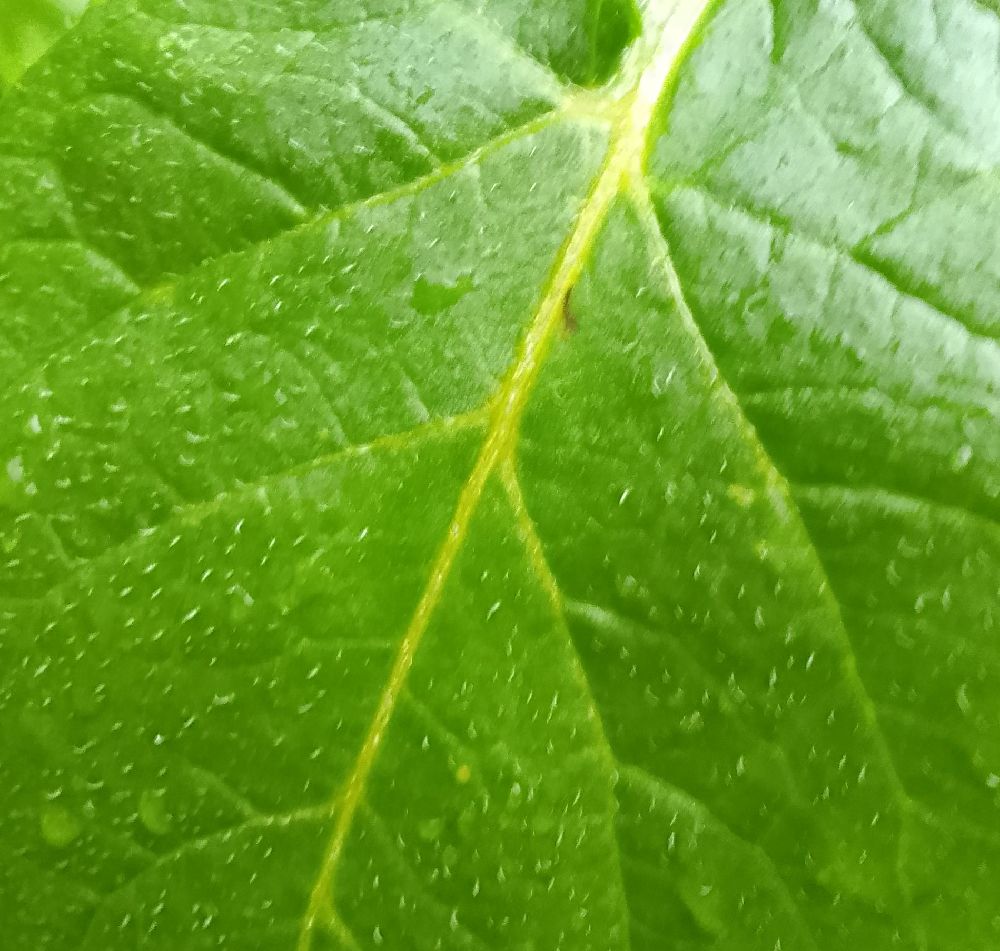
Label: Healthy